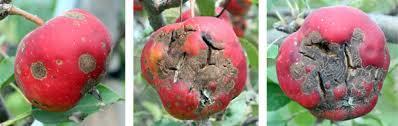
Label: apples